Brück House

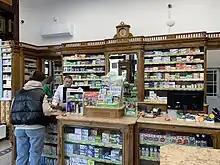
The interior of Brück House as of 2023, functioning as a pharmacy of

The building, consisting of a basement, ground floor and three floors, was built in the Art Nouveau and Secession styles and has Hungarian folklore motifs. Although the house was built in the Secession style, the corners of the building were not cut, this not being rounded, like all other monuments representative of this current. The height of the building symbolizes the separation from the Baroque style, which was quite expensive. For the facade, ceramic tiles with Hungarian folklore motifs, generalized to Secession architecture in Hungary, were used as an ornament, and on the pediment of the house, which reminds of constructions in Budapest, the letters "BS" are inscribed, representing the initials of the first owner, Salamon Brück. The foundation of the building is made of brick, as are the walls, which are 70 cm thick, while the ceiling is provided with vaults. The first floor is provided with closed balconies with glazed curtain walls, typical for the Art Nouveau current. The bow window on two levels and the delicate and structured forms of the roof characterize the "szecesszió" current.